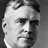
Emotion: neutral